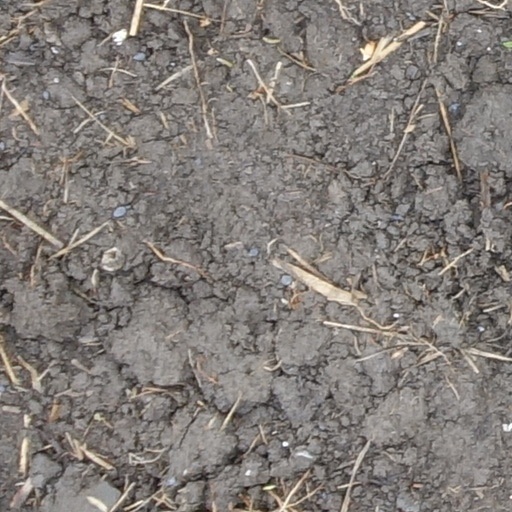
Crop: wheat